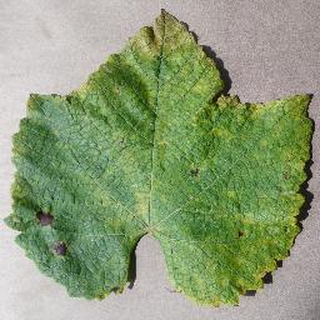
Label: grape_leaf_blight